Assyrian Church of the East

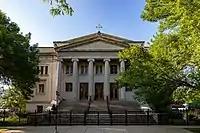
Mar Gewargis Assyrian Cathedral in Chicago: Former Patriarchal See

Among all the tragedies and schisms which thinned the church out, no other was as severe as the Assyrian genocide. At that point the Assyrian Church of the East was based in the mountains of Hakkari, as it had been since 1681. In 1915, The Young Turks invaded the region — despite the Assyrians' plea of neutrality during the Caucasus campaign by Russia and their Armenian allies — out of fear of an Assyrian independence movement. In response to this, Assyrians of all denominations (the Assyrian Church of the East, the Chaldean Catholic Church, the Syriac Orthodox Church and Assyrian Protestants) entered into a war of independence and allied themselves with the United Kingdom, the Russian Empire and the Armenians against the Ottomans and their Islamic Kurdish, Iranian and Arab allies.